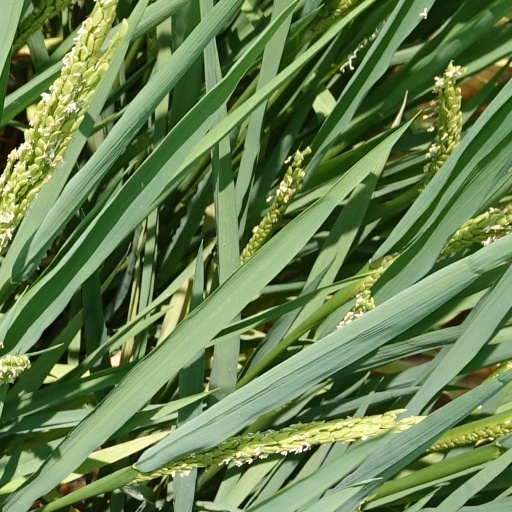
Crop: rice